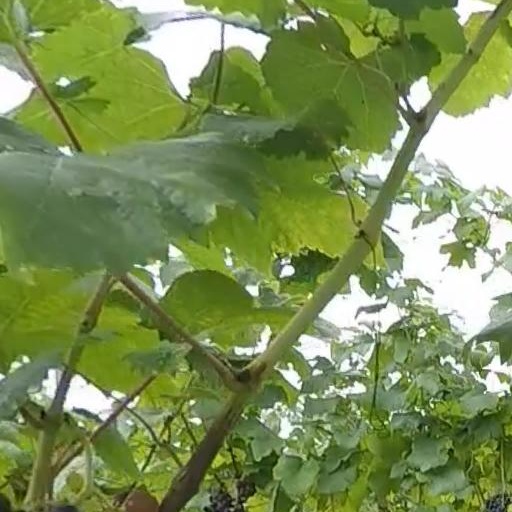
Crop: grape